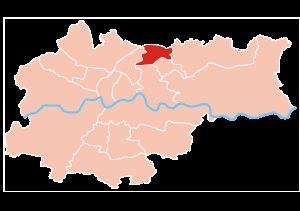
La ville de Cracovie est divisée en 18 quartiers administratifs, chacun avec un degré d'autonomie vis-à-vis du gouvernement municipal.